Observational astronomy

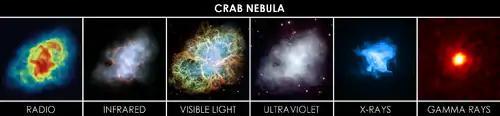
The Crab Nebula as seen in various wavelengths

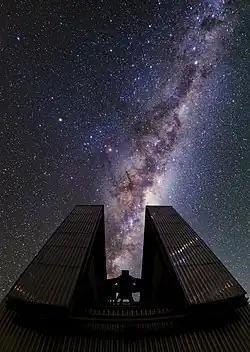
Ultra HD photography taken at La Silla Observatory

A traditional division of observational astronomy is based on the region of the electromagnetic spectrum observed: